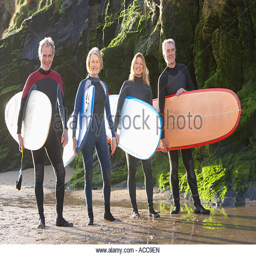
adults on the beach with surfboards